Jock Sturges

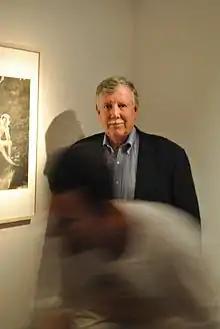
Sturges in 2013

John Sturges (born 1947), known as Jock Sturges, is an American photographer, best known for his images of nudist colony residents, particularly prepubescent children and early adolescents with their parents in Gascogne France and Northern California.